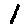
Label: 1